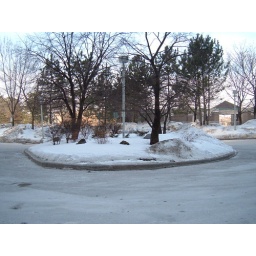
Feb.6/09. Spring-like day in winter --- blue sky and sunshine ! A must-celebrate !